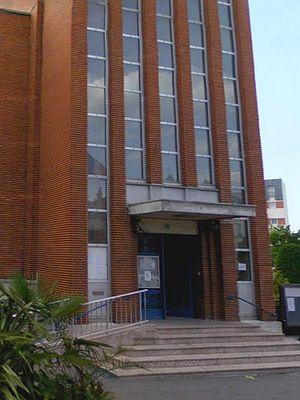
La mairie du Bourget
Le Bourget est une commune française située dans le département de la Seine-Saint-Denis en région Île-de-France.